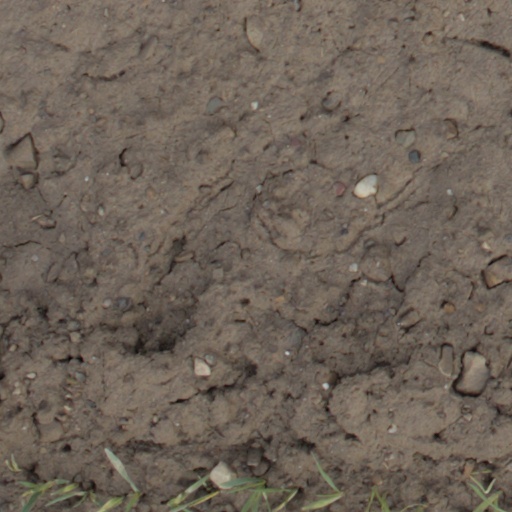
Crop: wheat